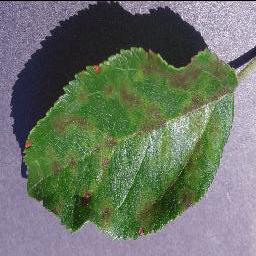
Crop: apple
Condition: scab